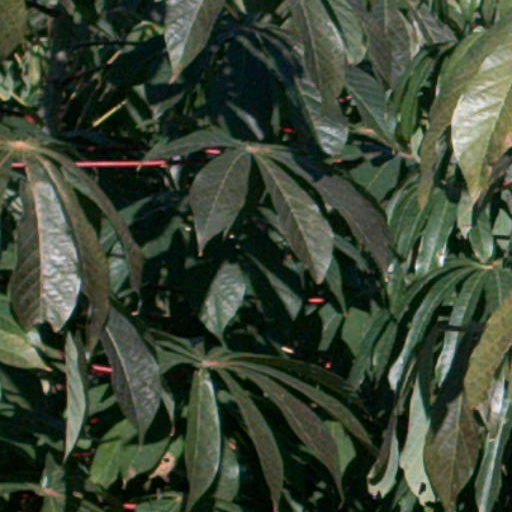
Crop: cassava